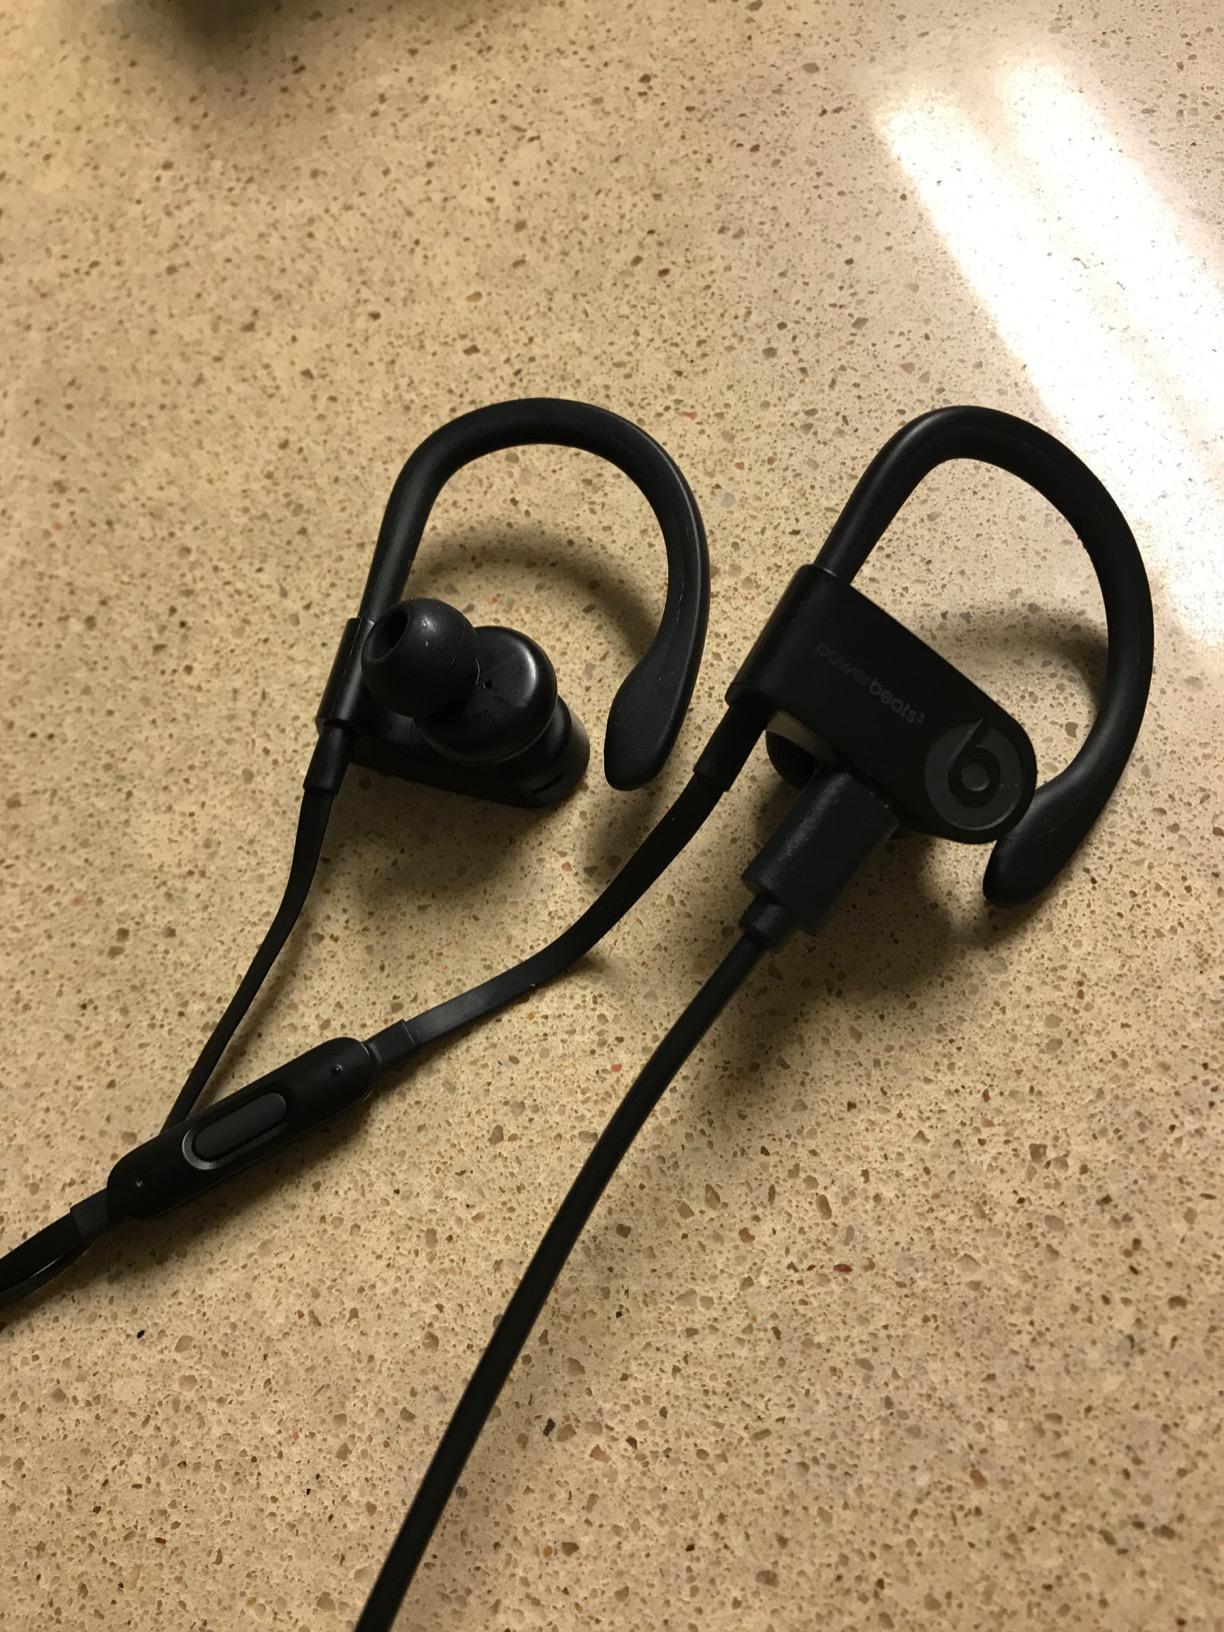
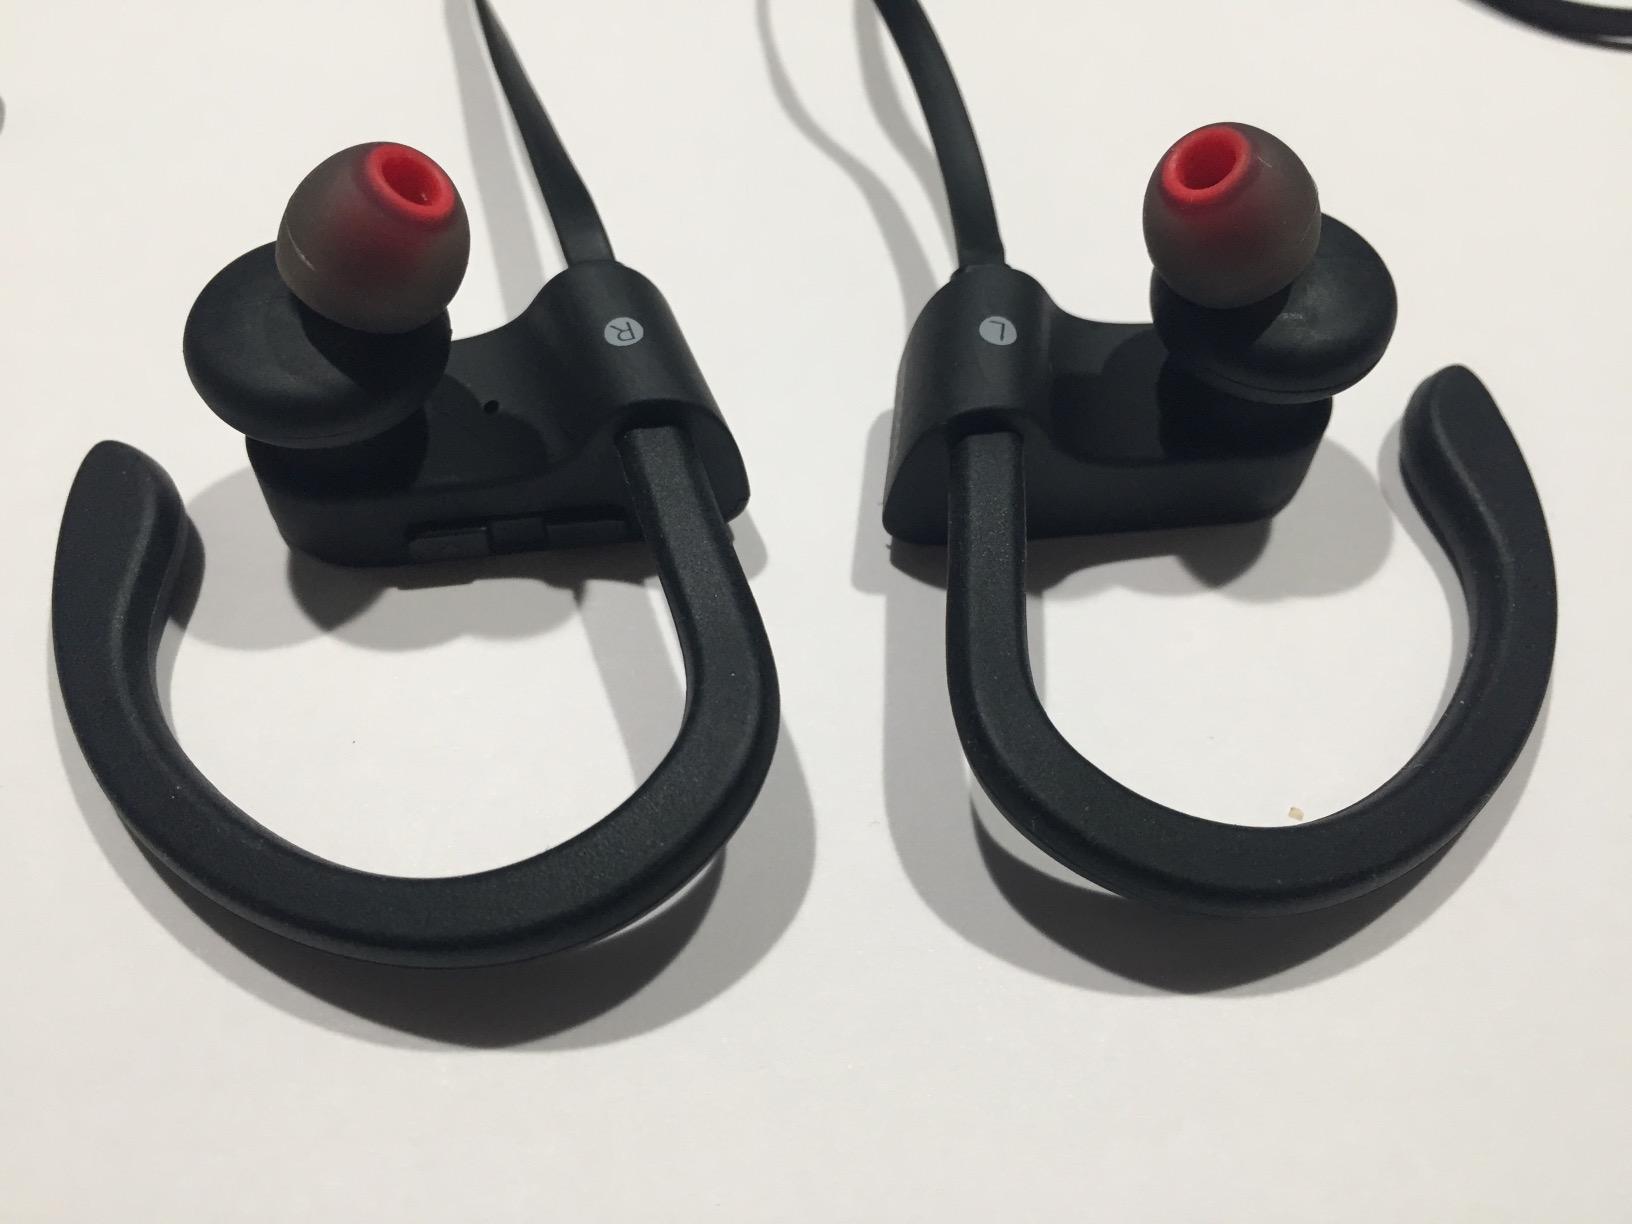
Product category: headphones
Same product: no